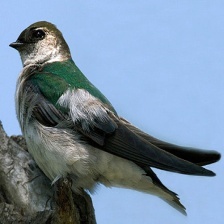
Species: VIOLET GREEN SWALLOW
Scientific name: TACHYCINETA THALASSINA